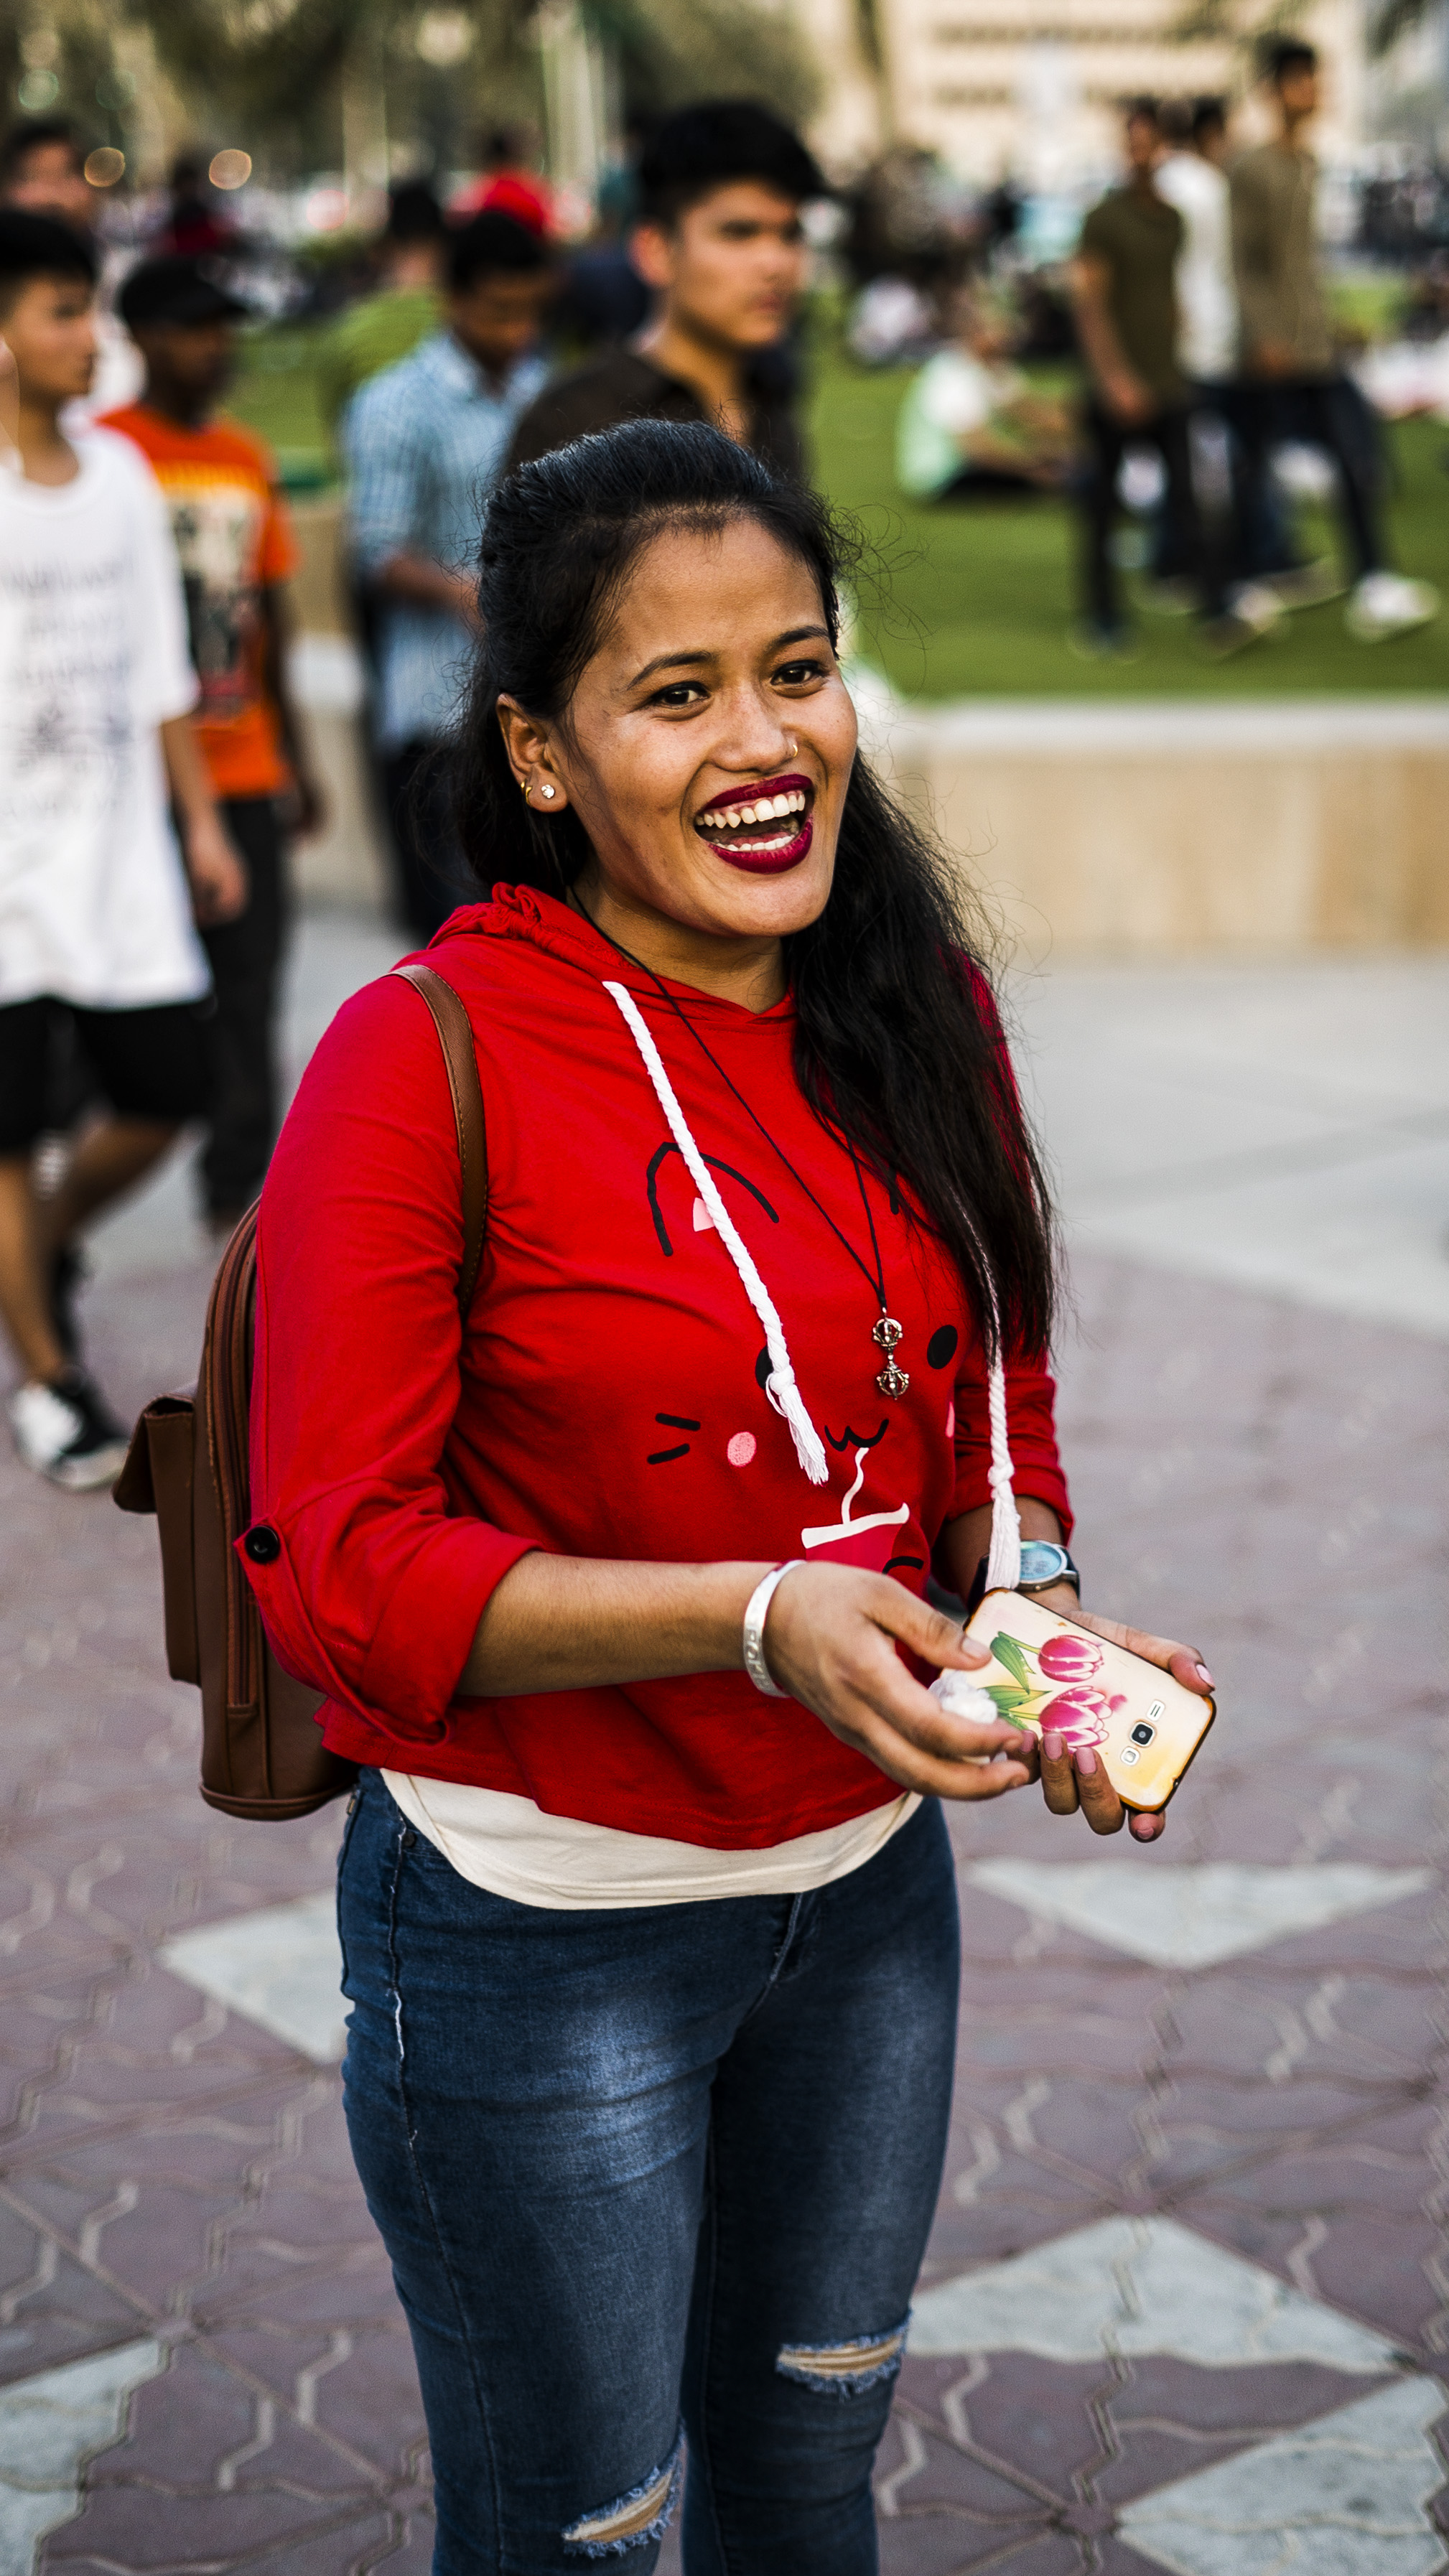
facial expression, people, red, youth, smile, fun, photography, jeans, street, tourism, happy, street fashion, student